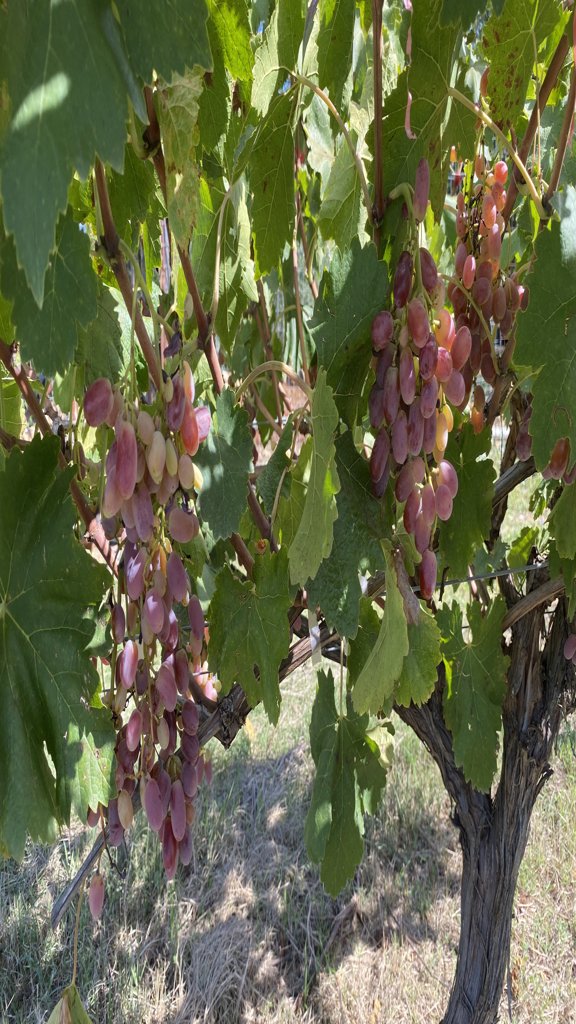
Berries visible: 133
Grape clusters: 3